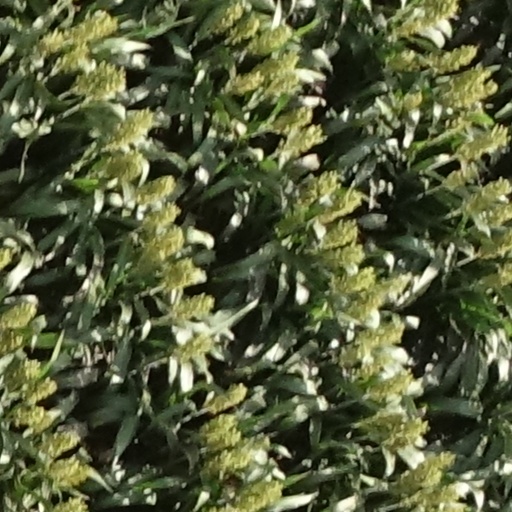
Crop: sorghum